Tarana (1951 film)

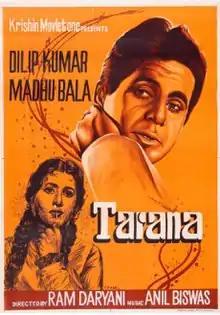
Theatrical release poster

Tarana is a 1951 Indian Hindi-language romance film produced and written by K. S. Daryani and directed by Ram Daryani.